Ganesh (1998 film)

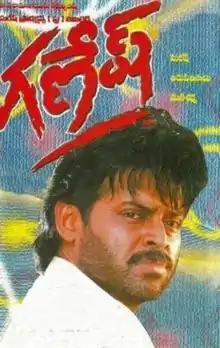
Theatrical release poster

Ganesh is a 1998 Indian Telugu-language action-drama film produced by D. Suresh Babu under the Suresh Productions banner, directed by Thirupathisamy. It stars Venkatesh, Rambha and Madhu Bala, with music composed by Mani Sharma.